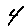
Label: 4